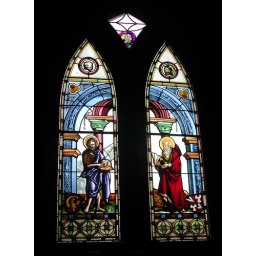
A stained glass window inside Warwick Castle near Stratford-upon-Avon. 1 Jun 2004